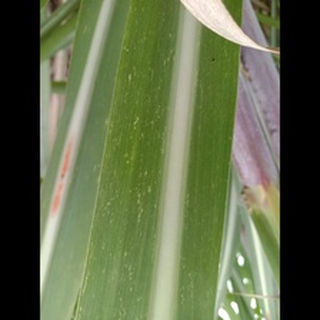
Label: sugarcane_mosaic